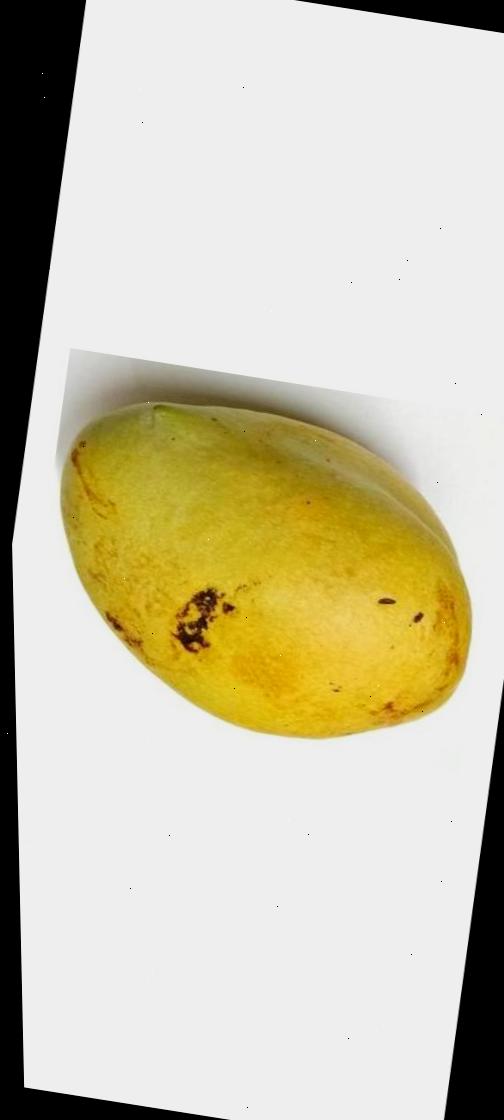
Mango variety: Bari-11